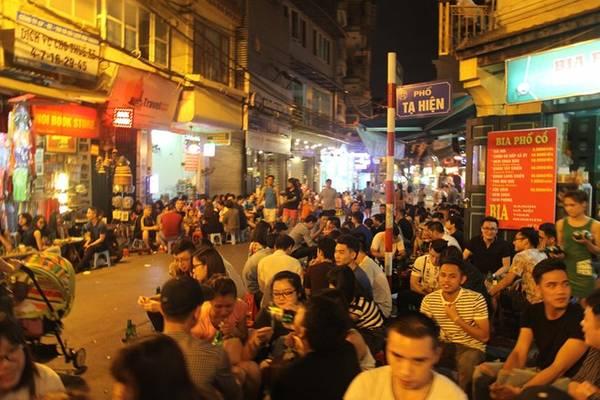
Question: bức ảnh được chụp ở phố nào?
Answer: phố tạ hiện